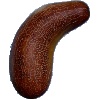
Label: Cucumber Ripe 1